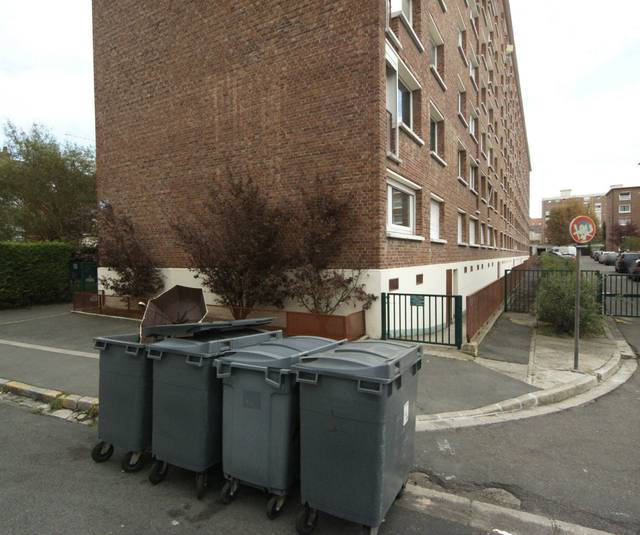
Region: France
Coordinates: 50.627, 3.044